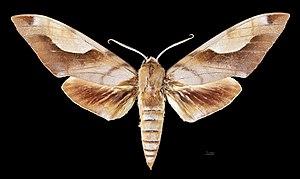
L'espèce Clanis titan regroupe des insectes lépidoptères de la famille des Sphingidae, sous-famille des Sphinginae, de la tribu des Sphingini et du genre Clanis.